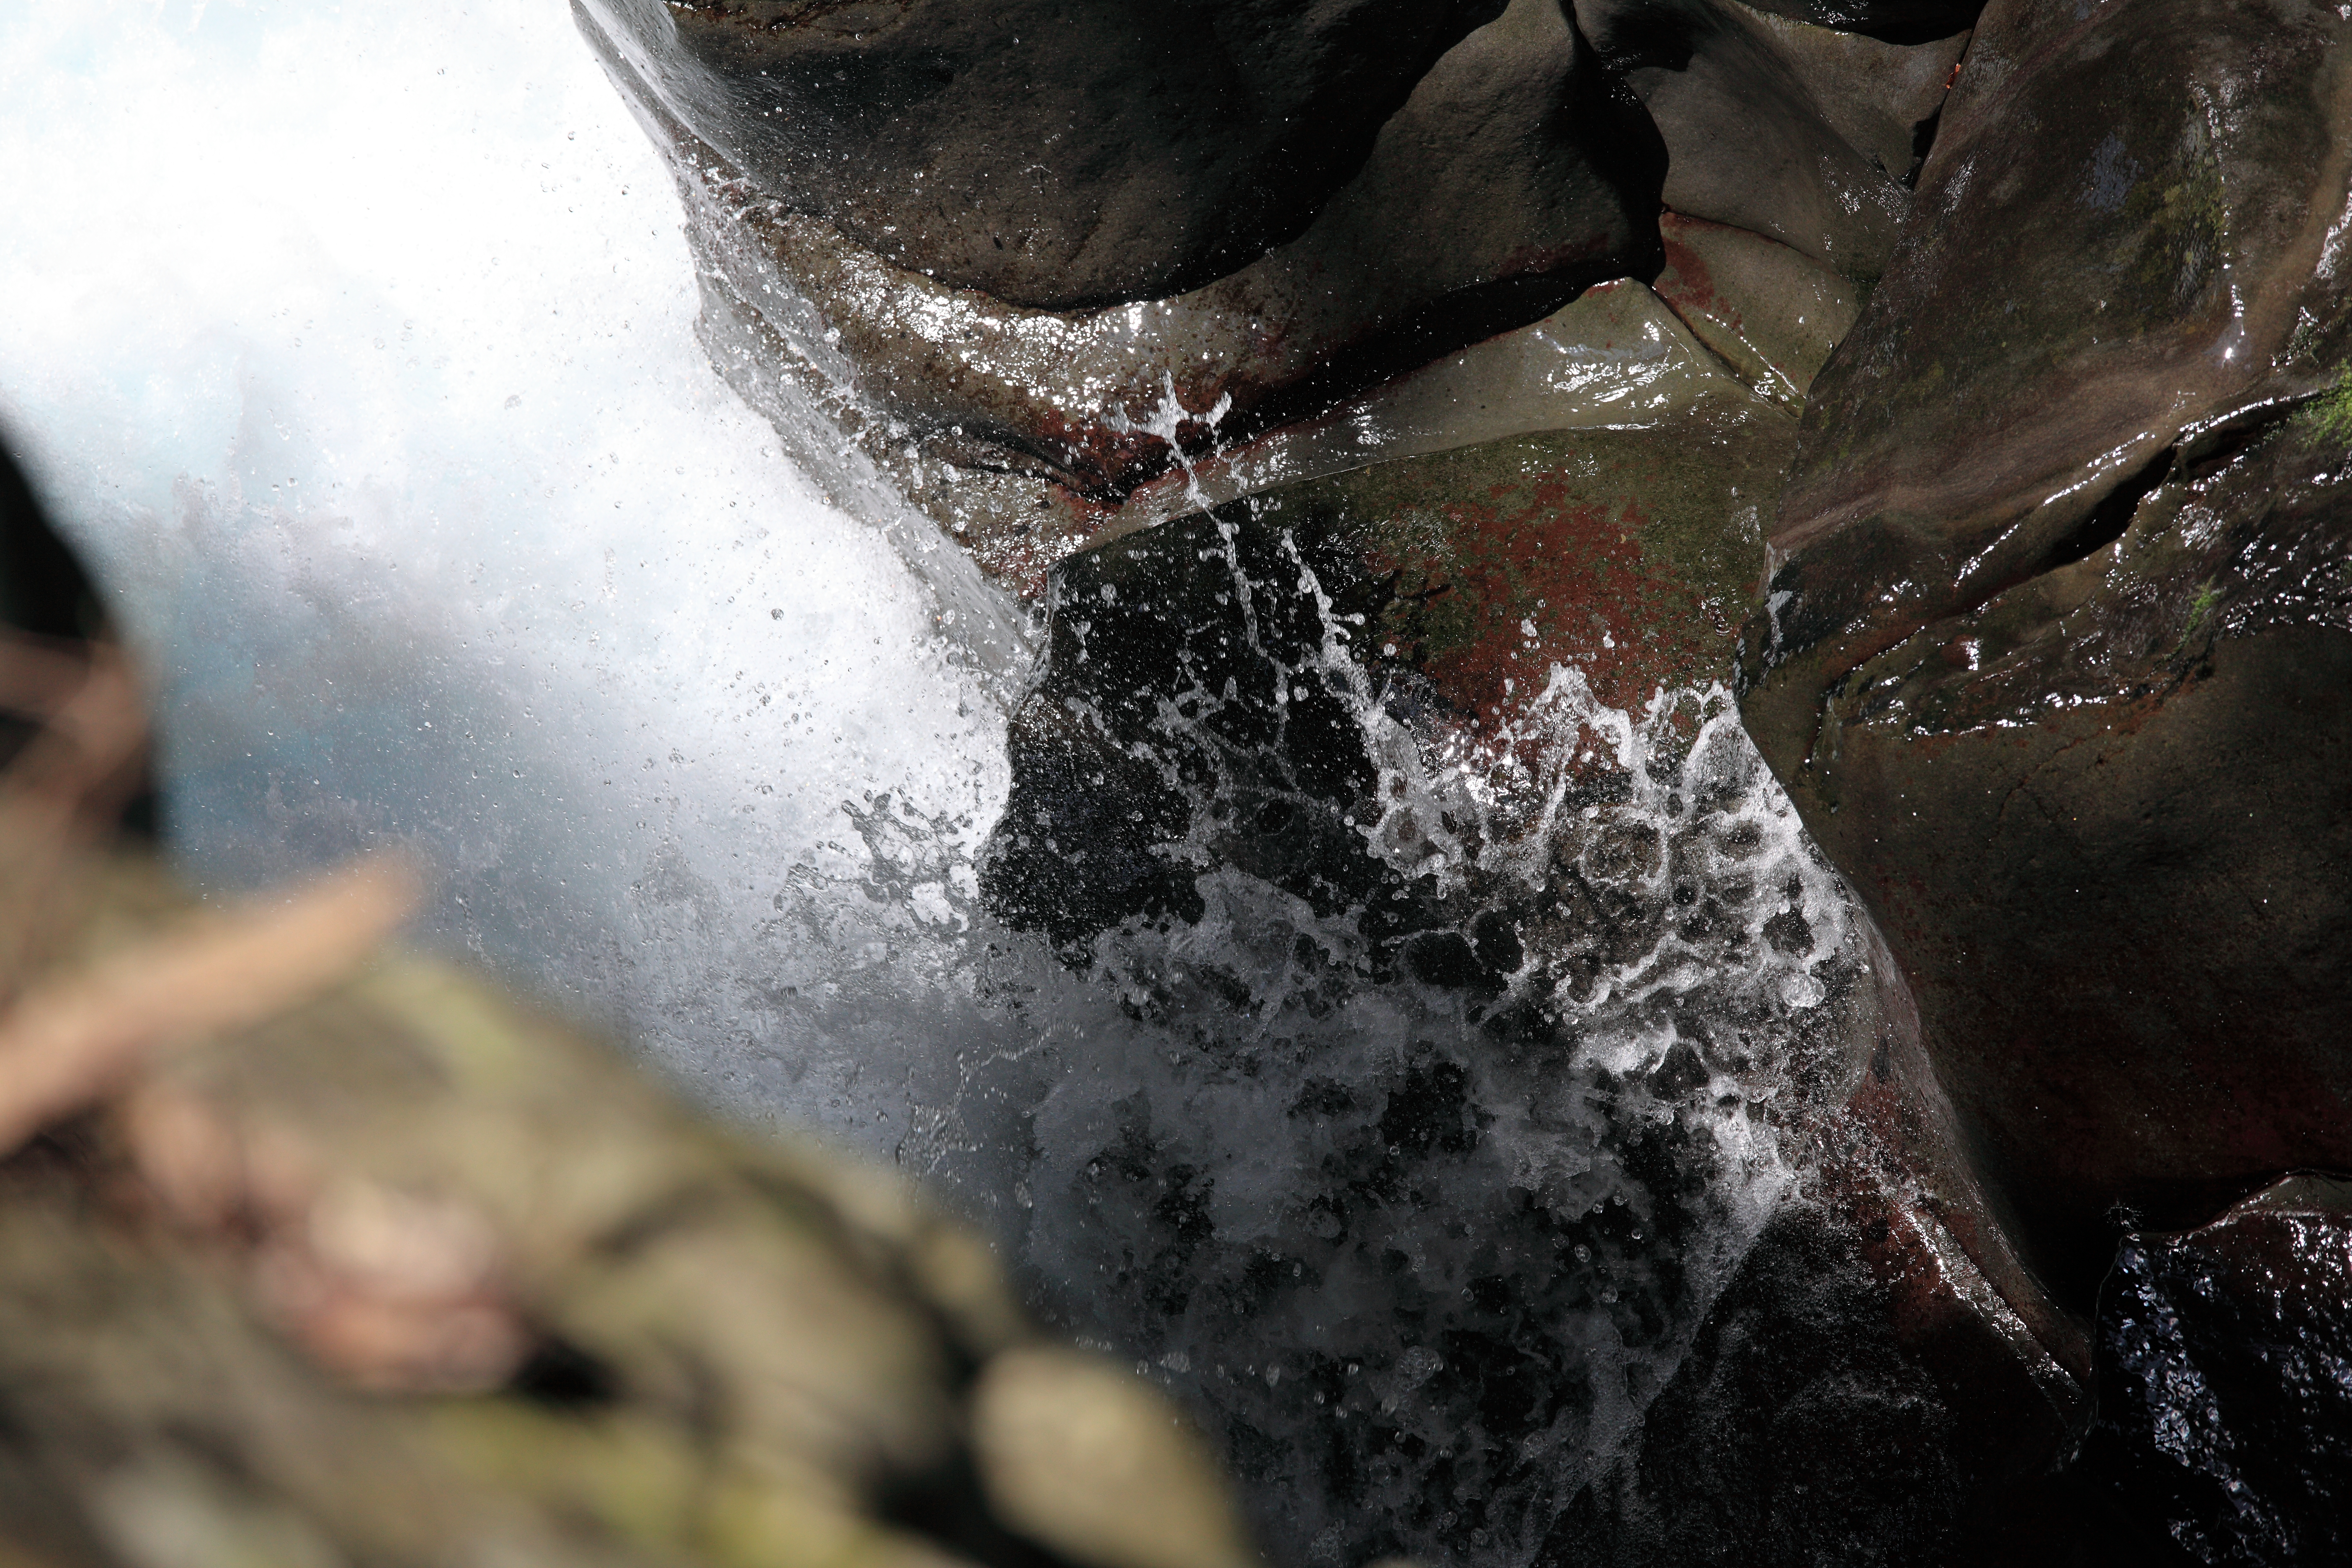
water, rock, waterfall, snow, winter, river, stream, ice, high, rapid, peninsula, close up, cool image, 5d, hires, markii, hi, res, resolution, izu, kawazu, kawadu